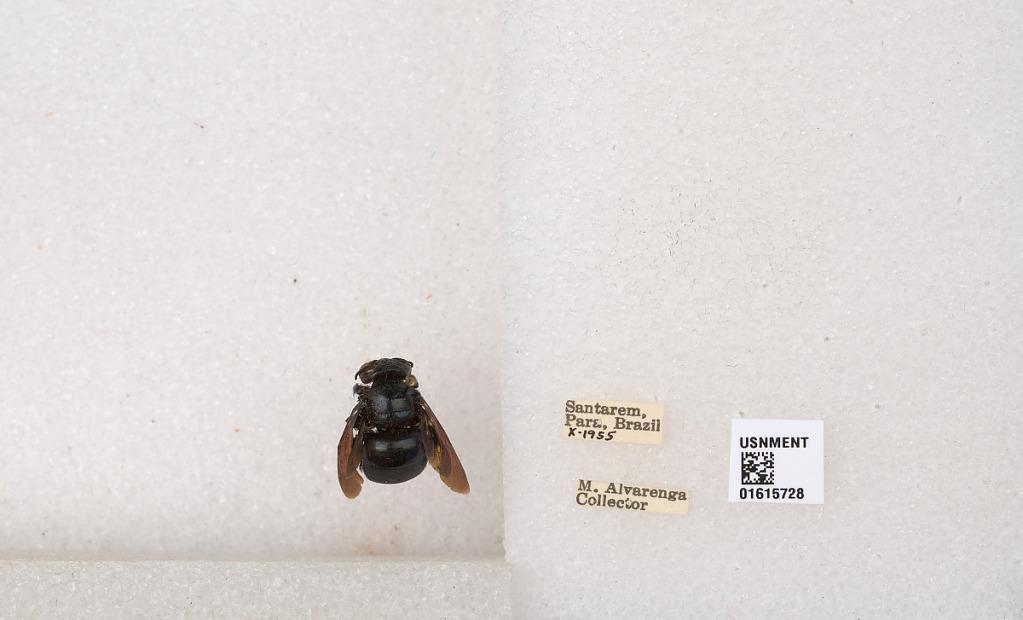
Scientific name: Xylocopa (Schonnherria) muscaria (Fabricius)
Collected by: M. Alvarenga
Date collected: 1955-10-1
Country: Brazil
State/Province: Para
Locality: Santarem